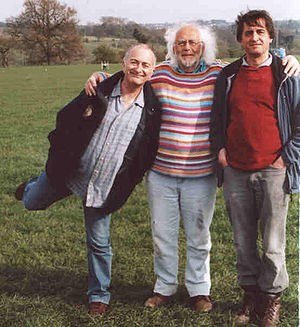
Blackadder / Se også
Blackadder er en britisk historisk komedieserie, som blev sendt af BBC i årene 1983-89. Serien forløb over fire sæsoner à seks afsnit samt et antal ekstra-afsnit. De fire hovedafsnit foregår i særlige perioder i Storbritanniens historie: middelalderen, den elizabethanske æra, kronprins Georges regeringstid og 1. verdenskrig. Trods de forskellige historiske rammer går store dele af persongalleriet igen, herunder primært hovedpersonen Edmund Blackadder, spillet af Rowan Atkinson, og hans hjælper Baldrick, spillet af Tony Robinson.